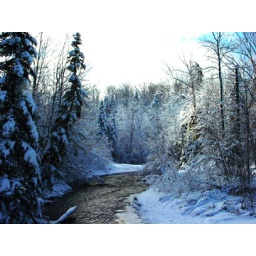
The river passes under the bridge that we pass over to get out and back home.